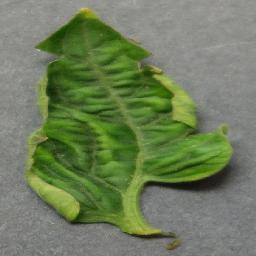
Label: Tomato___Tomato_Yellow_Leaf_Curl_Virus